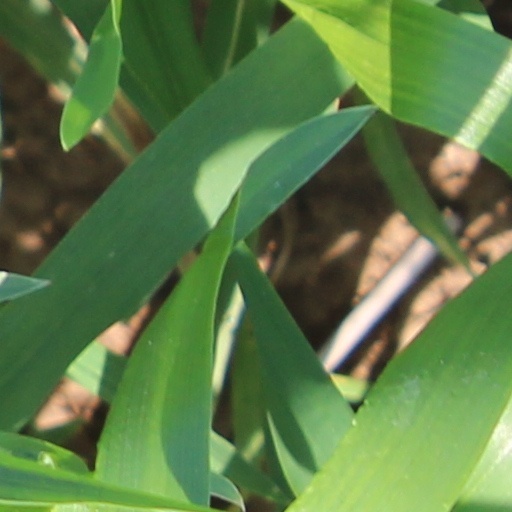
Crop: wheat